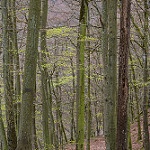
Scene: Outdoor